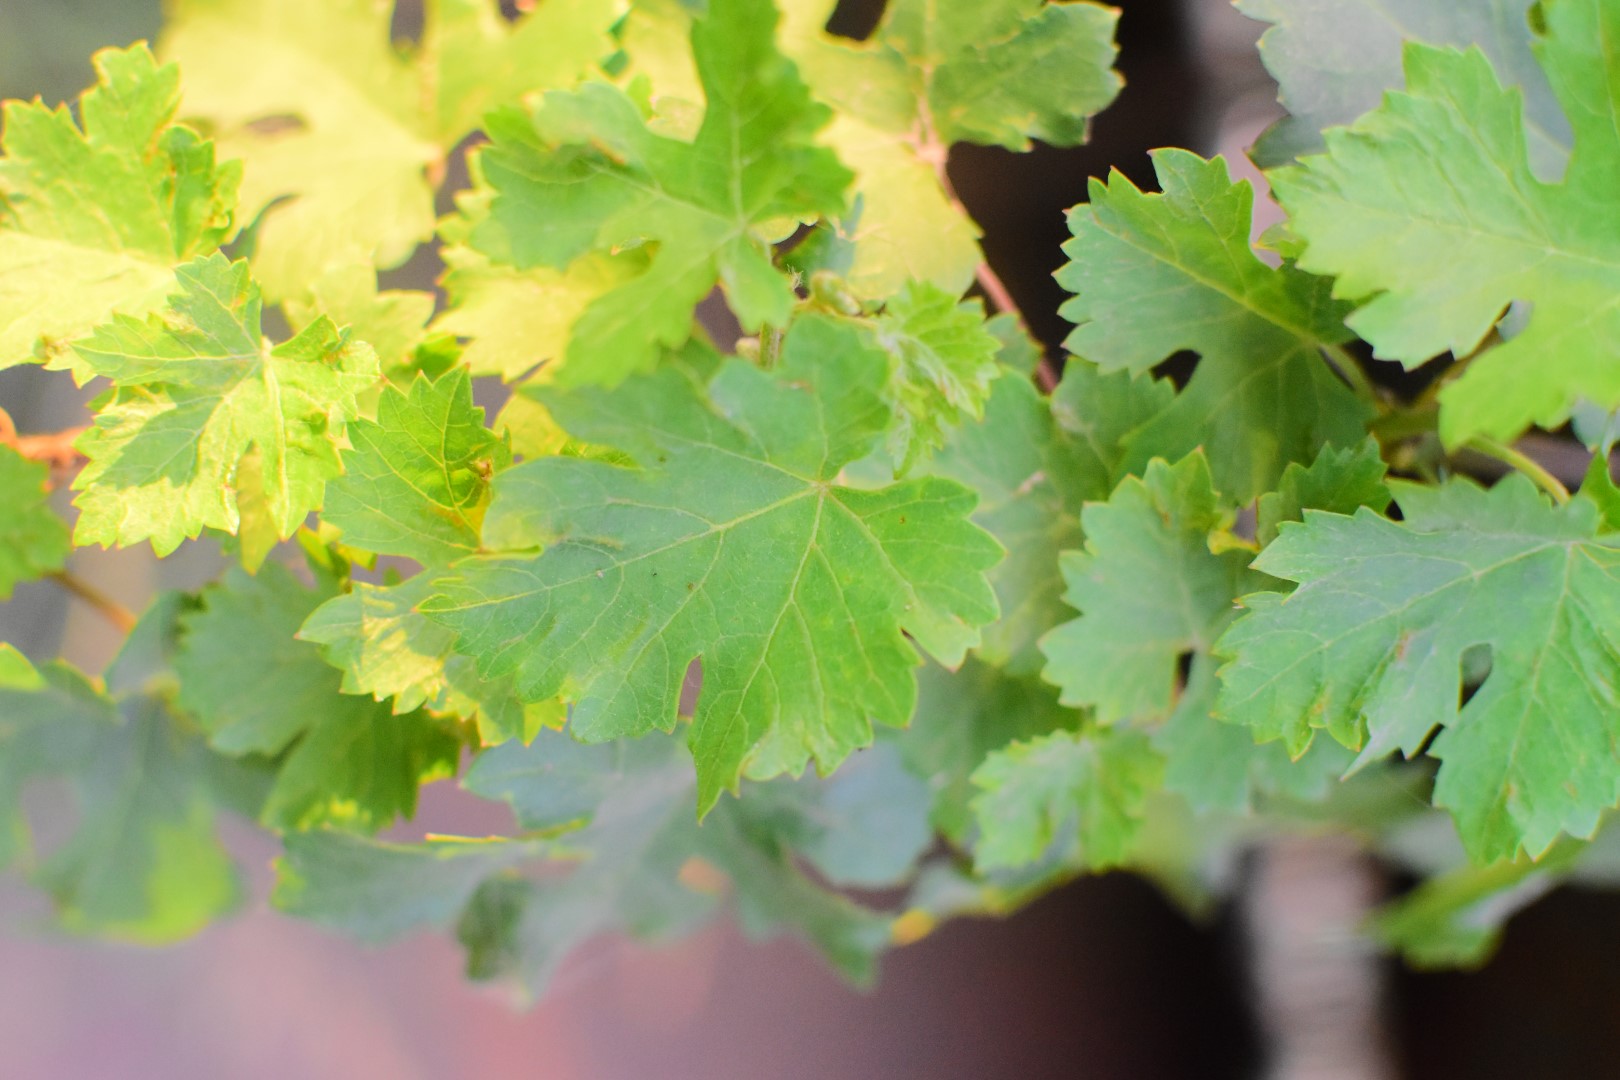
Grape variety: Aswud Balad